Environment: real
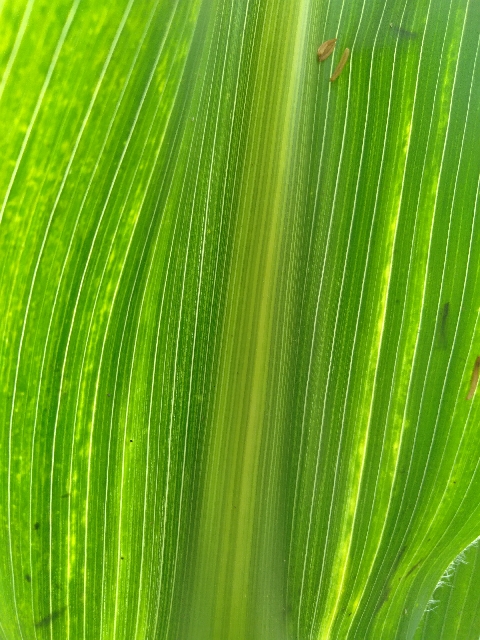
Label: lethal_necrosis